Tōkaidō Main Line

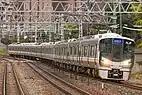

The Tōkaidō Main Line is one of the most important railway corridors in Japan, connecting the major cities of Tokyo and Kobe via Shizuoka, Nagoya, Kyoto and Osaka. The line, with termini at Tokyo and Kobe stations, is long, not counting its many freight feeder lines around the major cities. The high-speed Tōkaidō Shinkansen largely parallels the line.